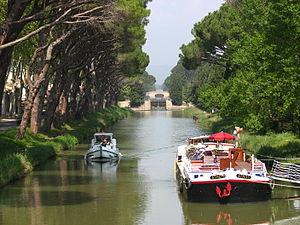
Le canal de Jonction, ou canal de la Jonction avec la Robine, est un canal français qui relie le canal du Midi à la Méditerranée via le canal de la Robine, Narbonne et Port-la-Nouvelle, l'ensemble constituant une branche latérale du canal du Midi appelée embranchement de La Nouvelle.